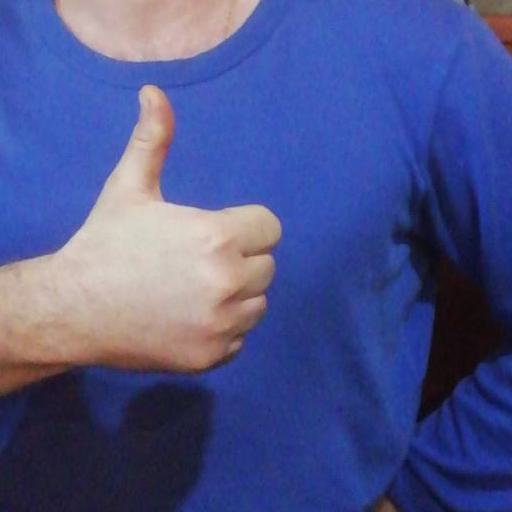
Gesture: like